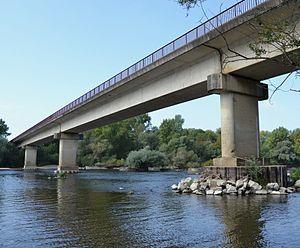
Pont d'Imphy
La liste des ponts sur la Loire présente les ponts présents sur le fleuve français de la Loire et ses bras.